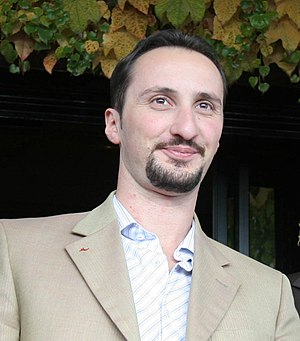
Veselin Topalov / Store turneringssejre
Veselin Topalov 2005
Veselin Topalov, er en bulgarsk skakspiller. Han blev verdensskakforbundet FIDEs skakverdensmester i 2005 ved at vinde FIDEs verdensmesterskabsturnering i Argentina september-oktober 2005. Han tabte i 2006 titlen i en genforeningsmatch af de to eksisterende VM-titler.